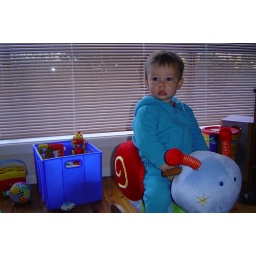
A boy in blue on a blue snail in front of a blue toy box